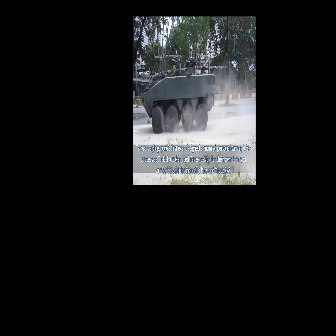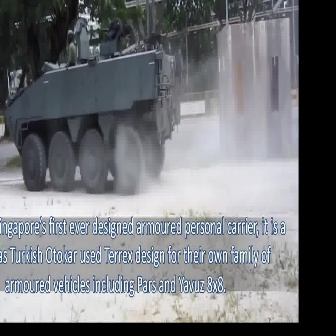
  Please identify the target specified by the bounding box [140,56,218,133] in the first image and locate it in the second image. Return the coordinates in [x_min,y_min,x_max,y_max] format.
Answer: [2,17,180,195]